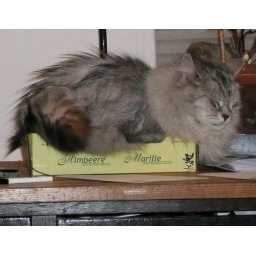
My cat Zita sleeping in yet another tiny box